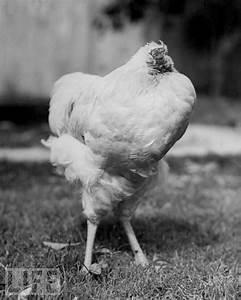
chicken